Answer in natural language. How many Doorways are visible in the scene? Choose between the following options: 3, 1, 0, 2 or 4
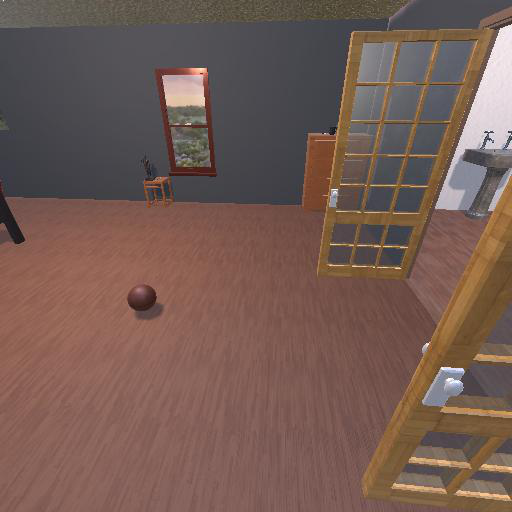
<answer>1</answer>